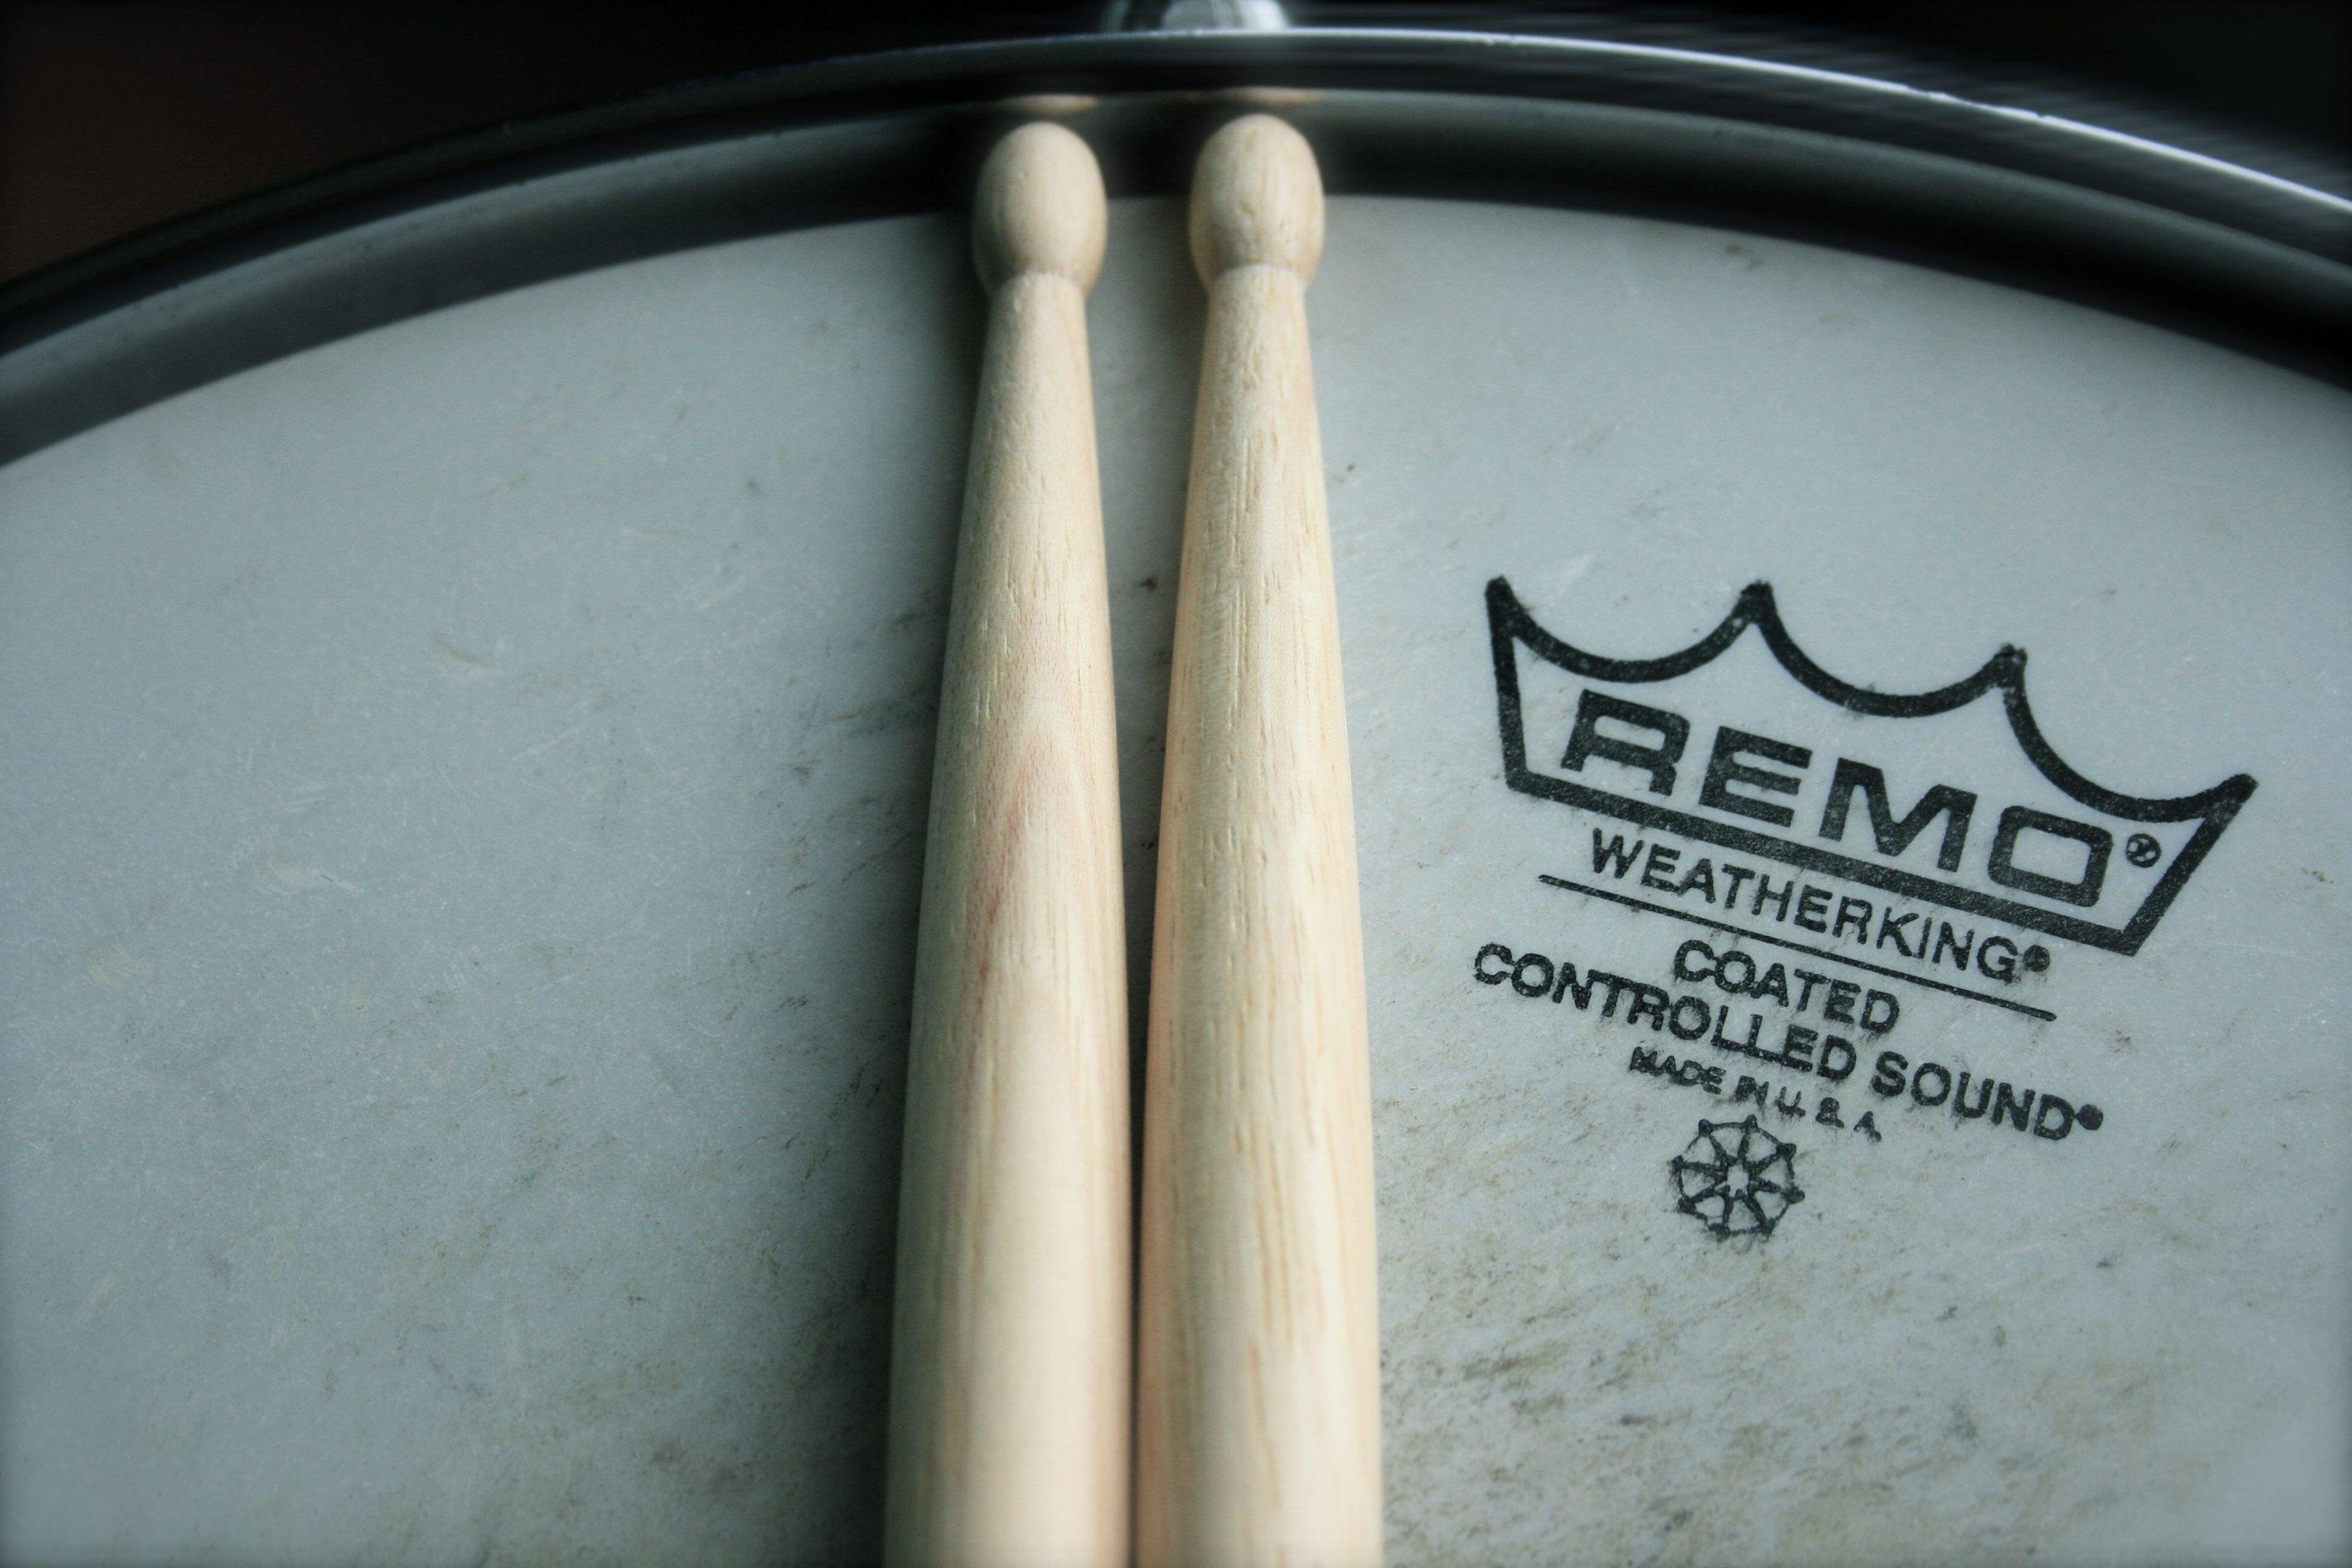
wheel, percussion, drums, shape, drum kit, snare, drum sticks